Ed Levinson

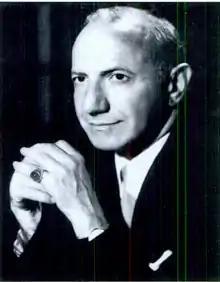

Edward Levinson (March 2, 1898, to December 26, 1981) was an American criminal and gambling operator.